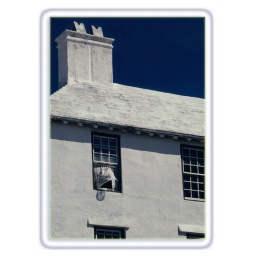
a window open in one of the many white homes you find in Bermuda